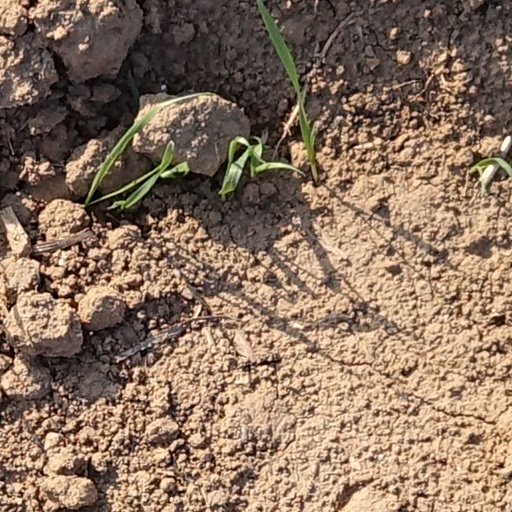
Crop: wheat